RIMPAC

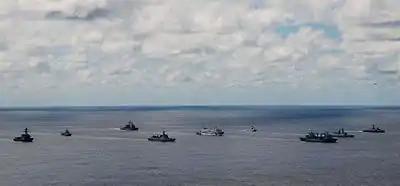
Multinational task force in RIMPAC 2014.

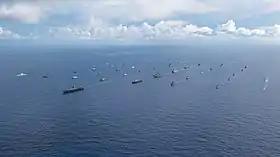
Ships sail in formation during RIMPAC 2022

On 23 June 2010, U.S. Pacific Fleet commander Admiral Patrick M. Walsh and Combined Task Force commander Vice Admiral Richard W. Hunt announced the official start of the month-long 2010 Rim of the Pacific (RIMPAC) exercise during a press conference held in Lockwood Hall at Joint Base Pearl Harbor–Hickam. RIMPAC 2010 was the 22nd exercise in the series that originated in 1971. The exercise was designed to increase the operational and tactical proficiency of participating units in a wide array of maritime operations by enhancing military-to-military relations and interoperability. 32 ships, 5 submarines, over 170 aircraft, and 20,000 personnel participated in RIMPAC 2010, the world's largest multi-national maritime exercise.